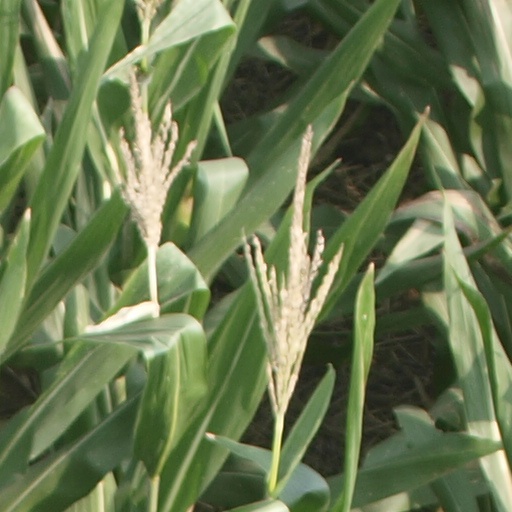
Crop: maize; corn